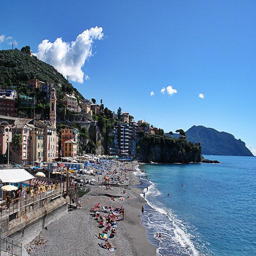
a beautiful view of person and its beach